Kabataan

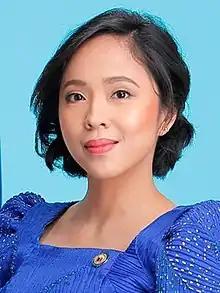
Sarah Elago, Kabataan representative at the Congress from 2016 to 2022.

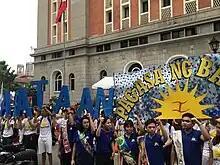
Nominees of the Kabataan Partylist for the 2019 elections, including incumbent Sarah Elago.

At the 2016 elections, the group fielded five nominees led by Sarah Elago, and won a seat. Elago thus became the youngest serving lawmaker in the country. The group managed to win a seat again at the 2019 elections, giving Elago another three years in office. Under the Duterte administration, the group, along with other members of the Makabayan bloc, received increased harassment and allegations from the administration. One particular case was an alleged kidnapping case of an activist, where Kabataan representative Elago and others were implicated on the case. The case was ultimately junked by the Department of Justice and the Supreme Court for "having no sufficient grounds".